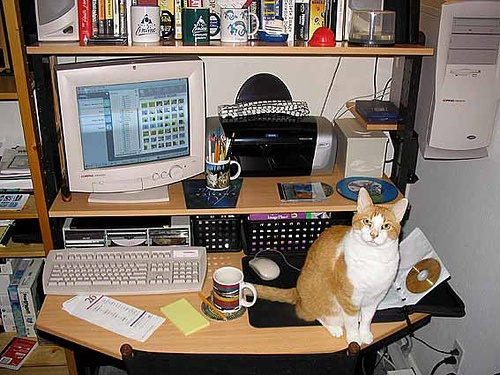
A cat sitting on top a computer desk.
A computer desk with a cat and cup.
There is a cat sitting on the desk next to the computer.
A cat sitting on top of a wooden computer desk.
The cat knows just the place to get attention.